WrestleMania 32

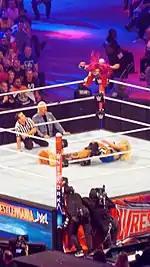
Triple threat women's championship match

Next was the No Holds Barred Street Fight between Brock Lesnar (accompanied by Paul Heyman) and Dean Ambrose. Lesnar executed thirteen suplexes on Ambrose, while Ambrose used kendo sticks and chairs to try to keep Lesnar down. Ambrose also attempted to use a chainsaw, which did not start. After Ambrose threw numerous chairs in the ring, Lesnar attempted an F-5, only for Ambrose to counter and execute Dirty Deeds on Lesnar onto the pile of chairs for a near fall. In the end, Ambrose brought in a barbed wire-wrapped baseball bat to finish Lesnar off, however, Lesnar delivered a German suplex and an F-5 on Ambrose on the pile of chairs to win the match. Afterwards, Lesnar sprayed Ambrose with a fire extinguisher.